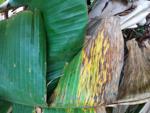
Label: segatoka